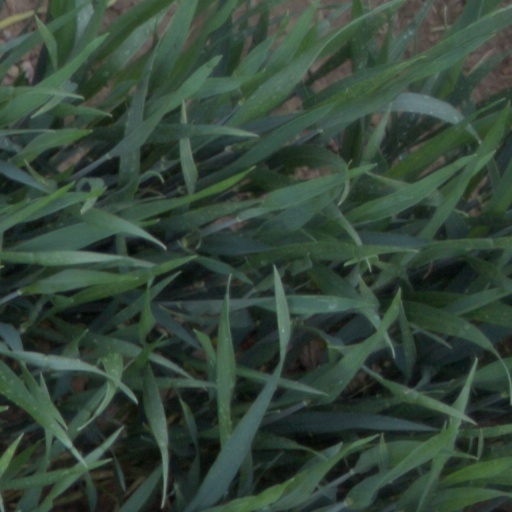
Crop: wheat